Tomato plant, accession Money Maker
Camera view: tilt-top (135 deg); turntable rotation: 150 degrees
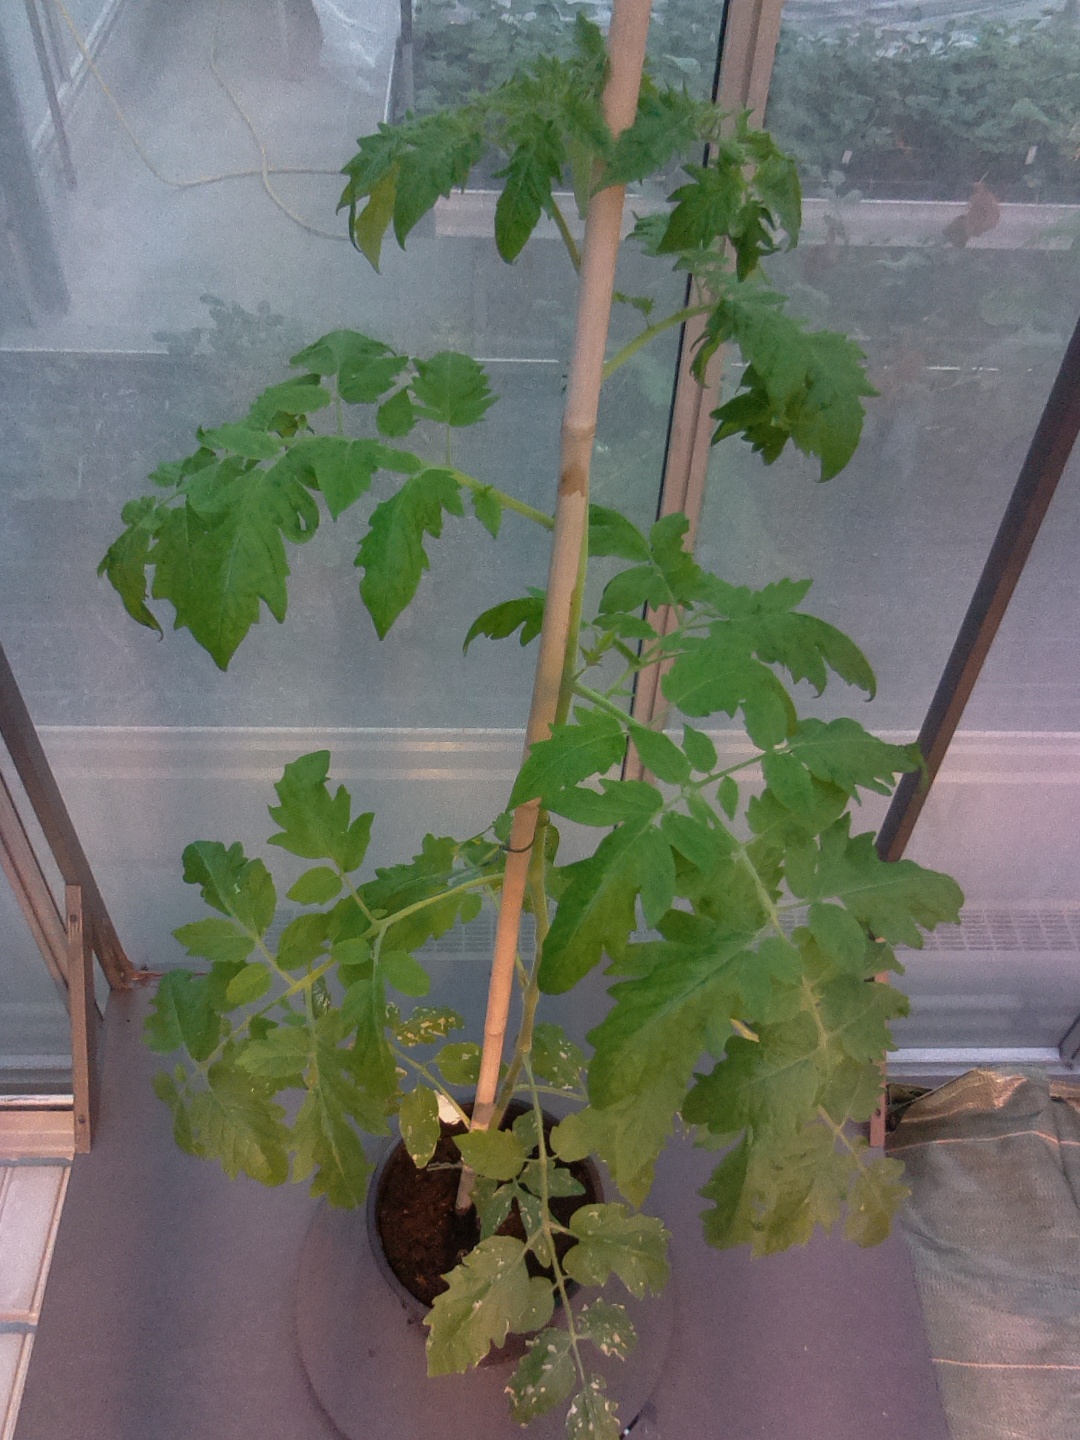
BBCH growth stage 20: First Side shoot start formed